Sarah Monod

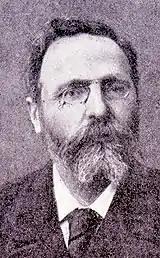
Gabriel Monod, Sarah's cousin, who organized the "Monod" ambulance during the 1870 war

The Franco-Prussian War of 1870 was a turning point in the life of Sarah Monod.